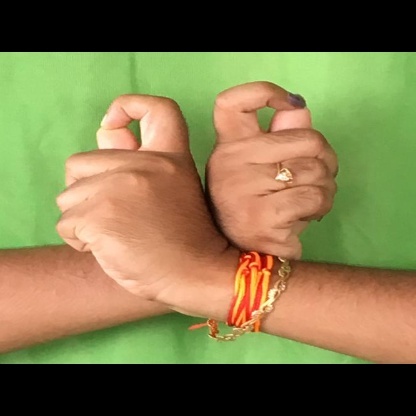
Mudra: Berunda